Cascadia movement

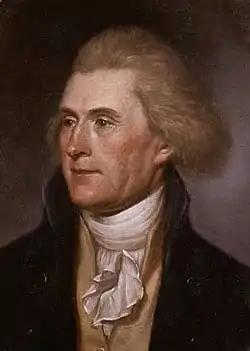
Thomas Jefferson said he viewed Fort Astoria "as the germ of a great, free, and independent empire on that side of our continent".

An 1813 letter from American statesman Thomas Jefferson to fur tycoon John Jacob Astor congratulated Astor on the establishment of Fort Astoria (the coastal fur trade post of Astor's Pacific Fur Company) and described Fort Astoria as "the germ of a great, free, and independent empire on that side of our continent, and that liberty and self-government spreading from that as well as from this side, will insure their complete establishment over the whole. It would be an afflicting thing, indeed, should the English be able to break up the settlement. Their bigotry to the bastard liberty of their own country, and habitual hostility to every degree of freedom in any other, will induce the attempt." The same year of Jefferson's letter, Fort Astoria was sold to the British North West Company, which was based in Montreal.